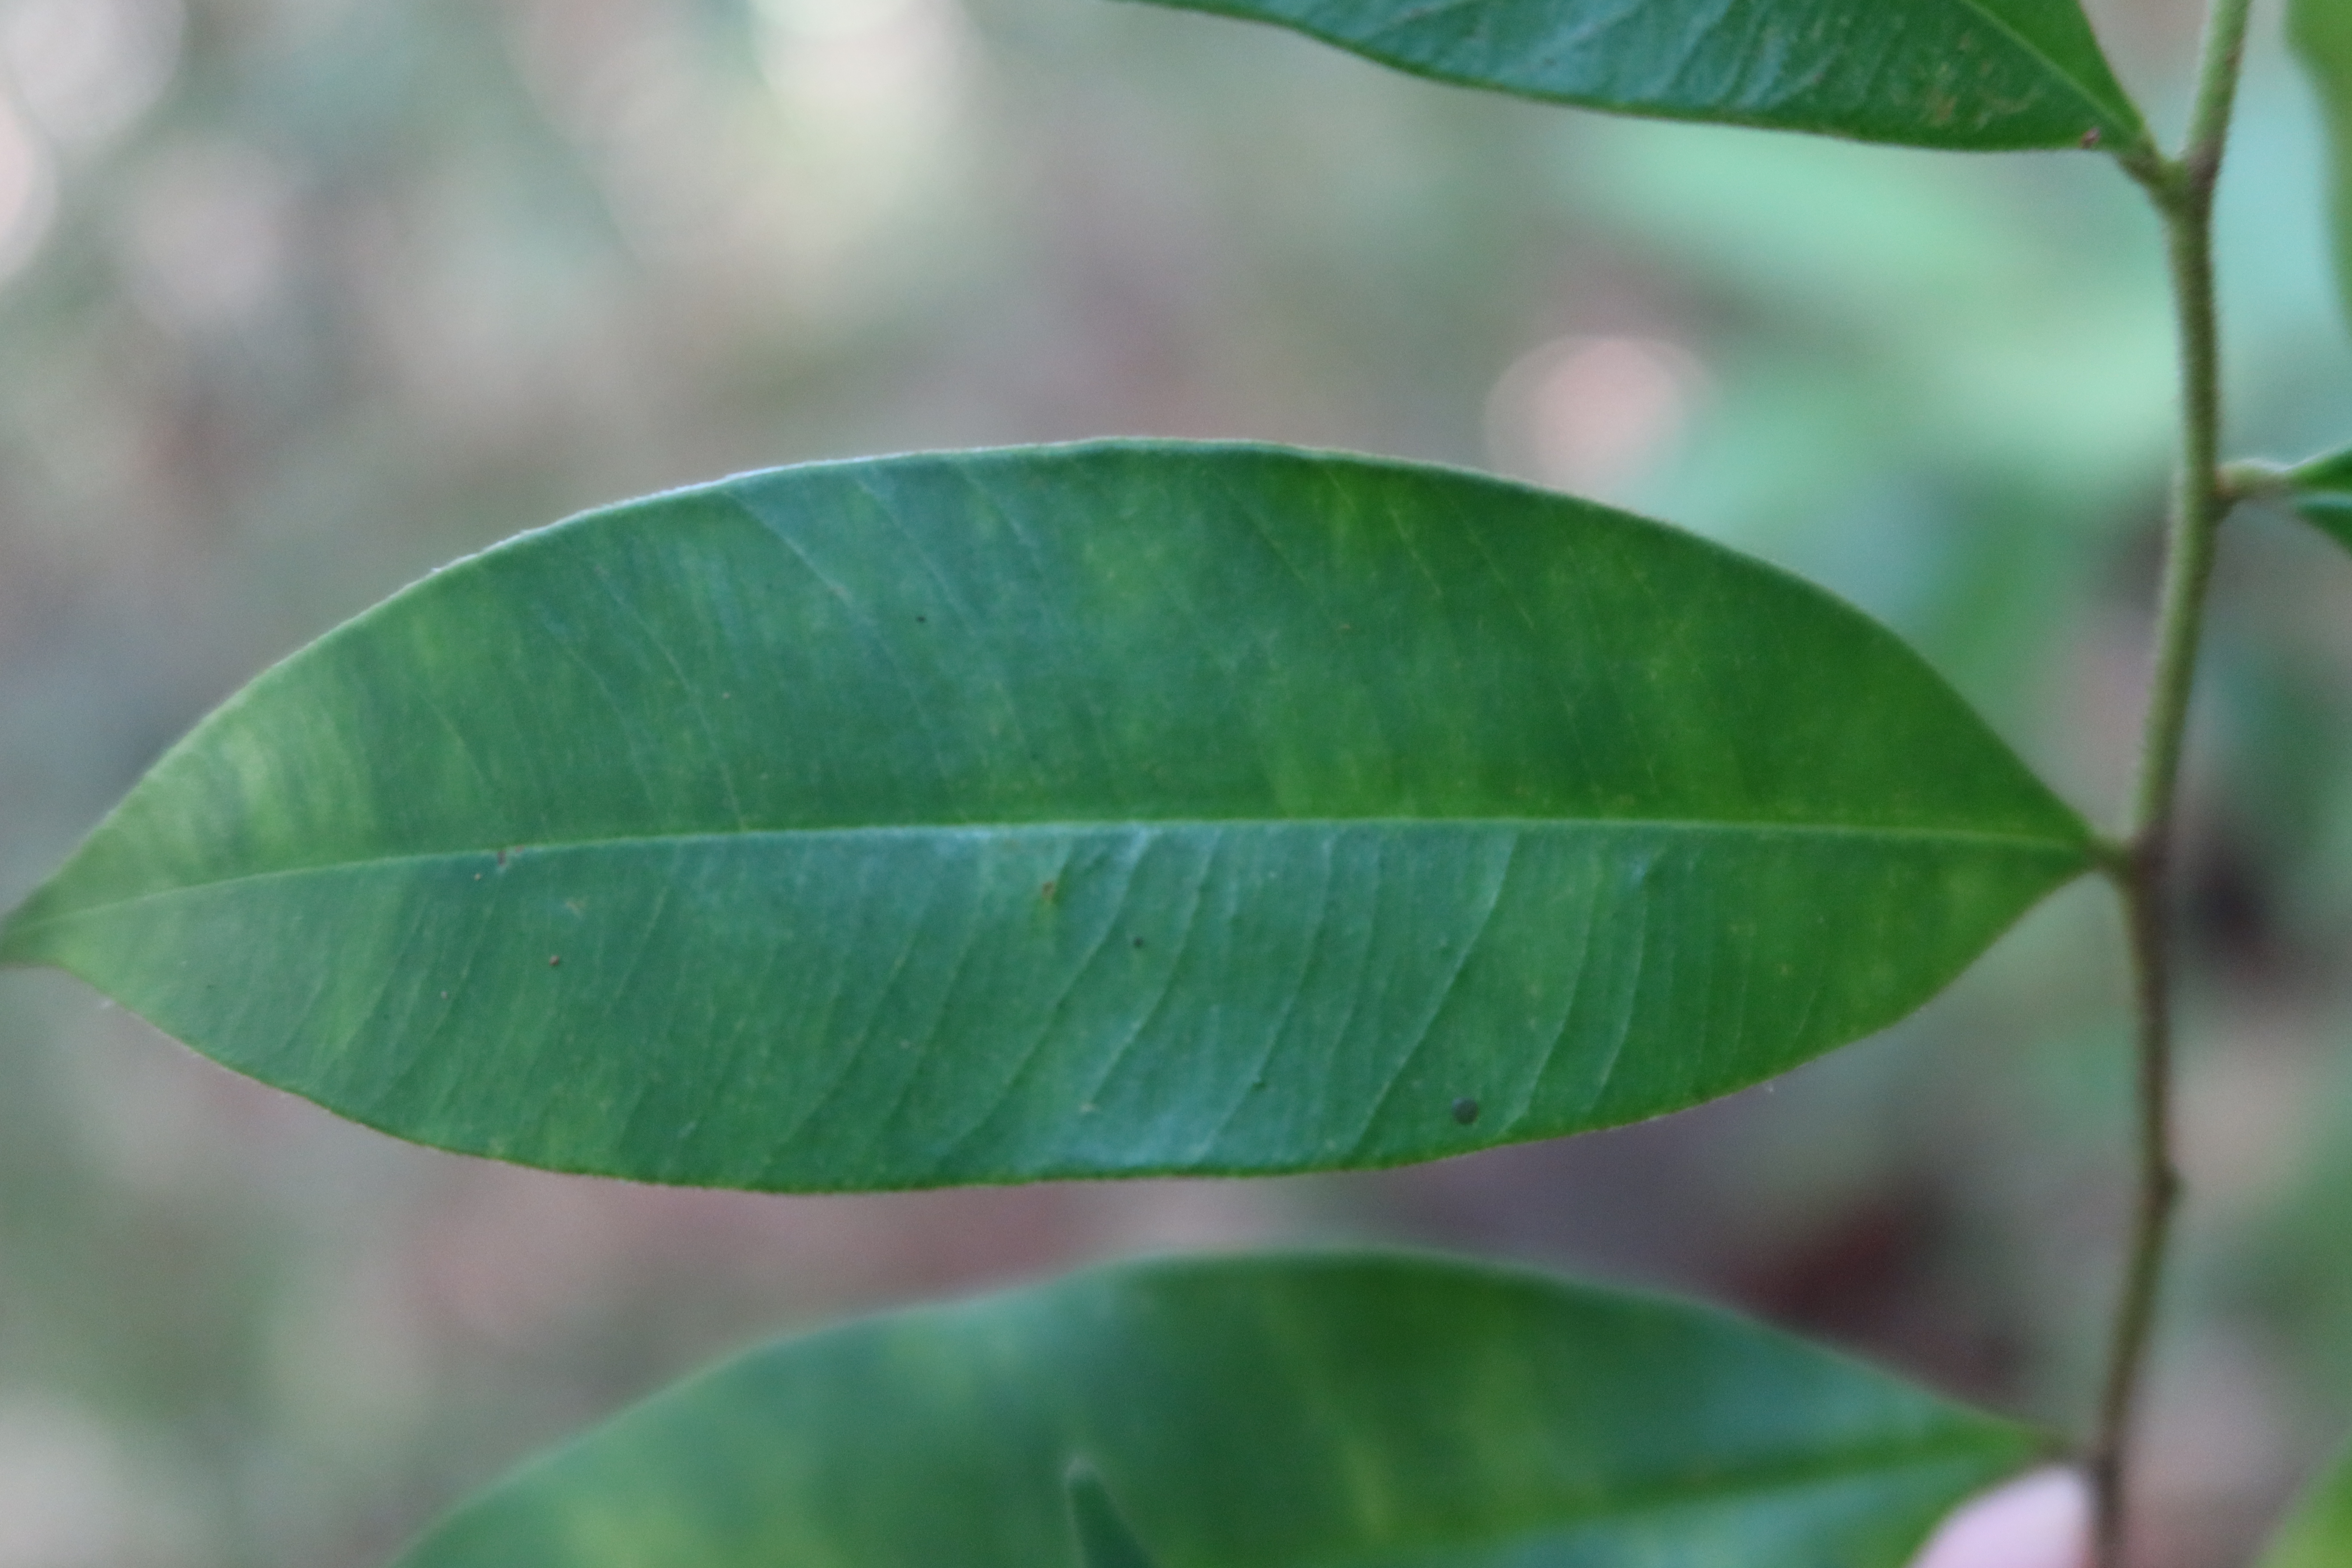
Label: Black spots